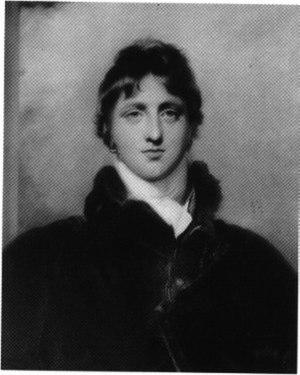
Granville Leveson-Gower, aussi connu Lord Granville Leveson-Gower, créé suo jure vicomte puis comte Granville,